Léon Suys

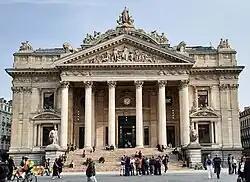
The former Brussels Stock Exchange building, designed by Léon Suys and built between 1868 and 1873, is a prime example of the Second Empire style.

Suys's father Tilman-François Suys was the architect of King Leopold I, and the cofounder of the Belgian Royal Commission of Sites and Monuments, of which his friend François-Joseph Navez was also a member. Navez often used the young Léon as a model for his paintings, including "Jeune garçon songeur" (1831) and "Léon Suys et ses deux sœurs".